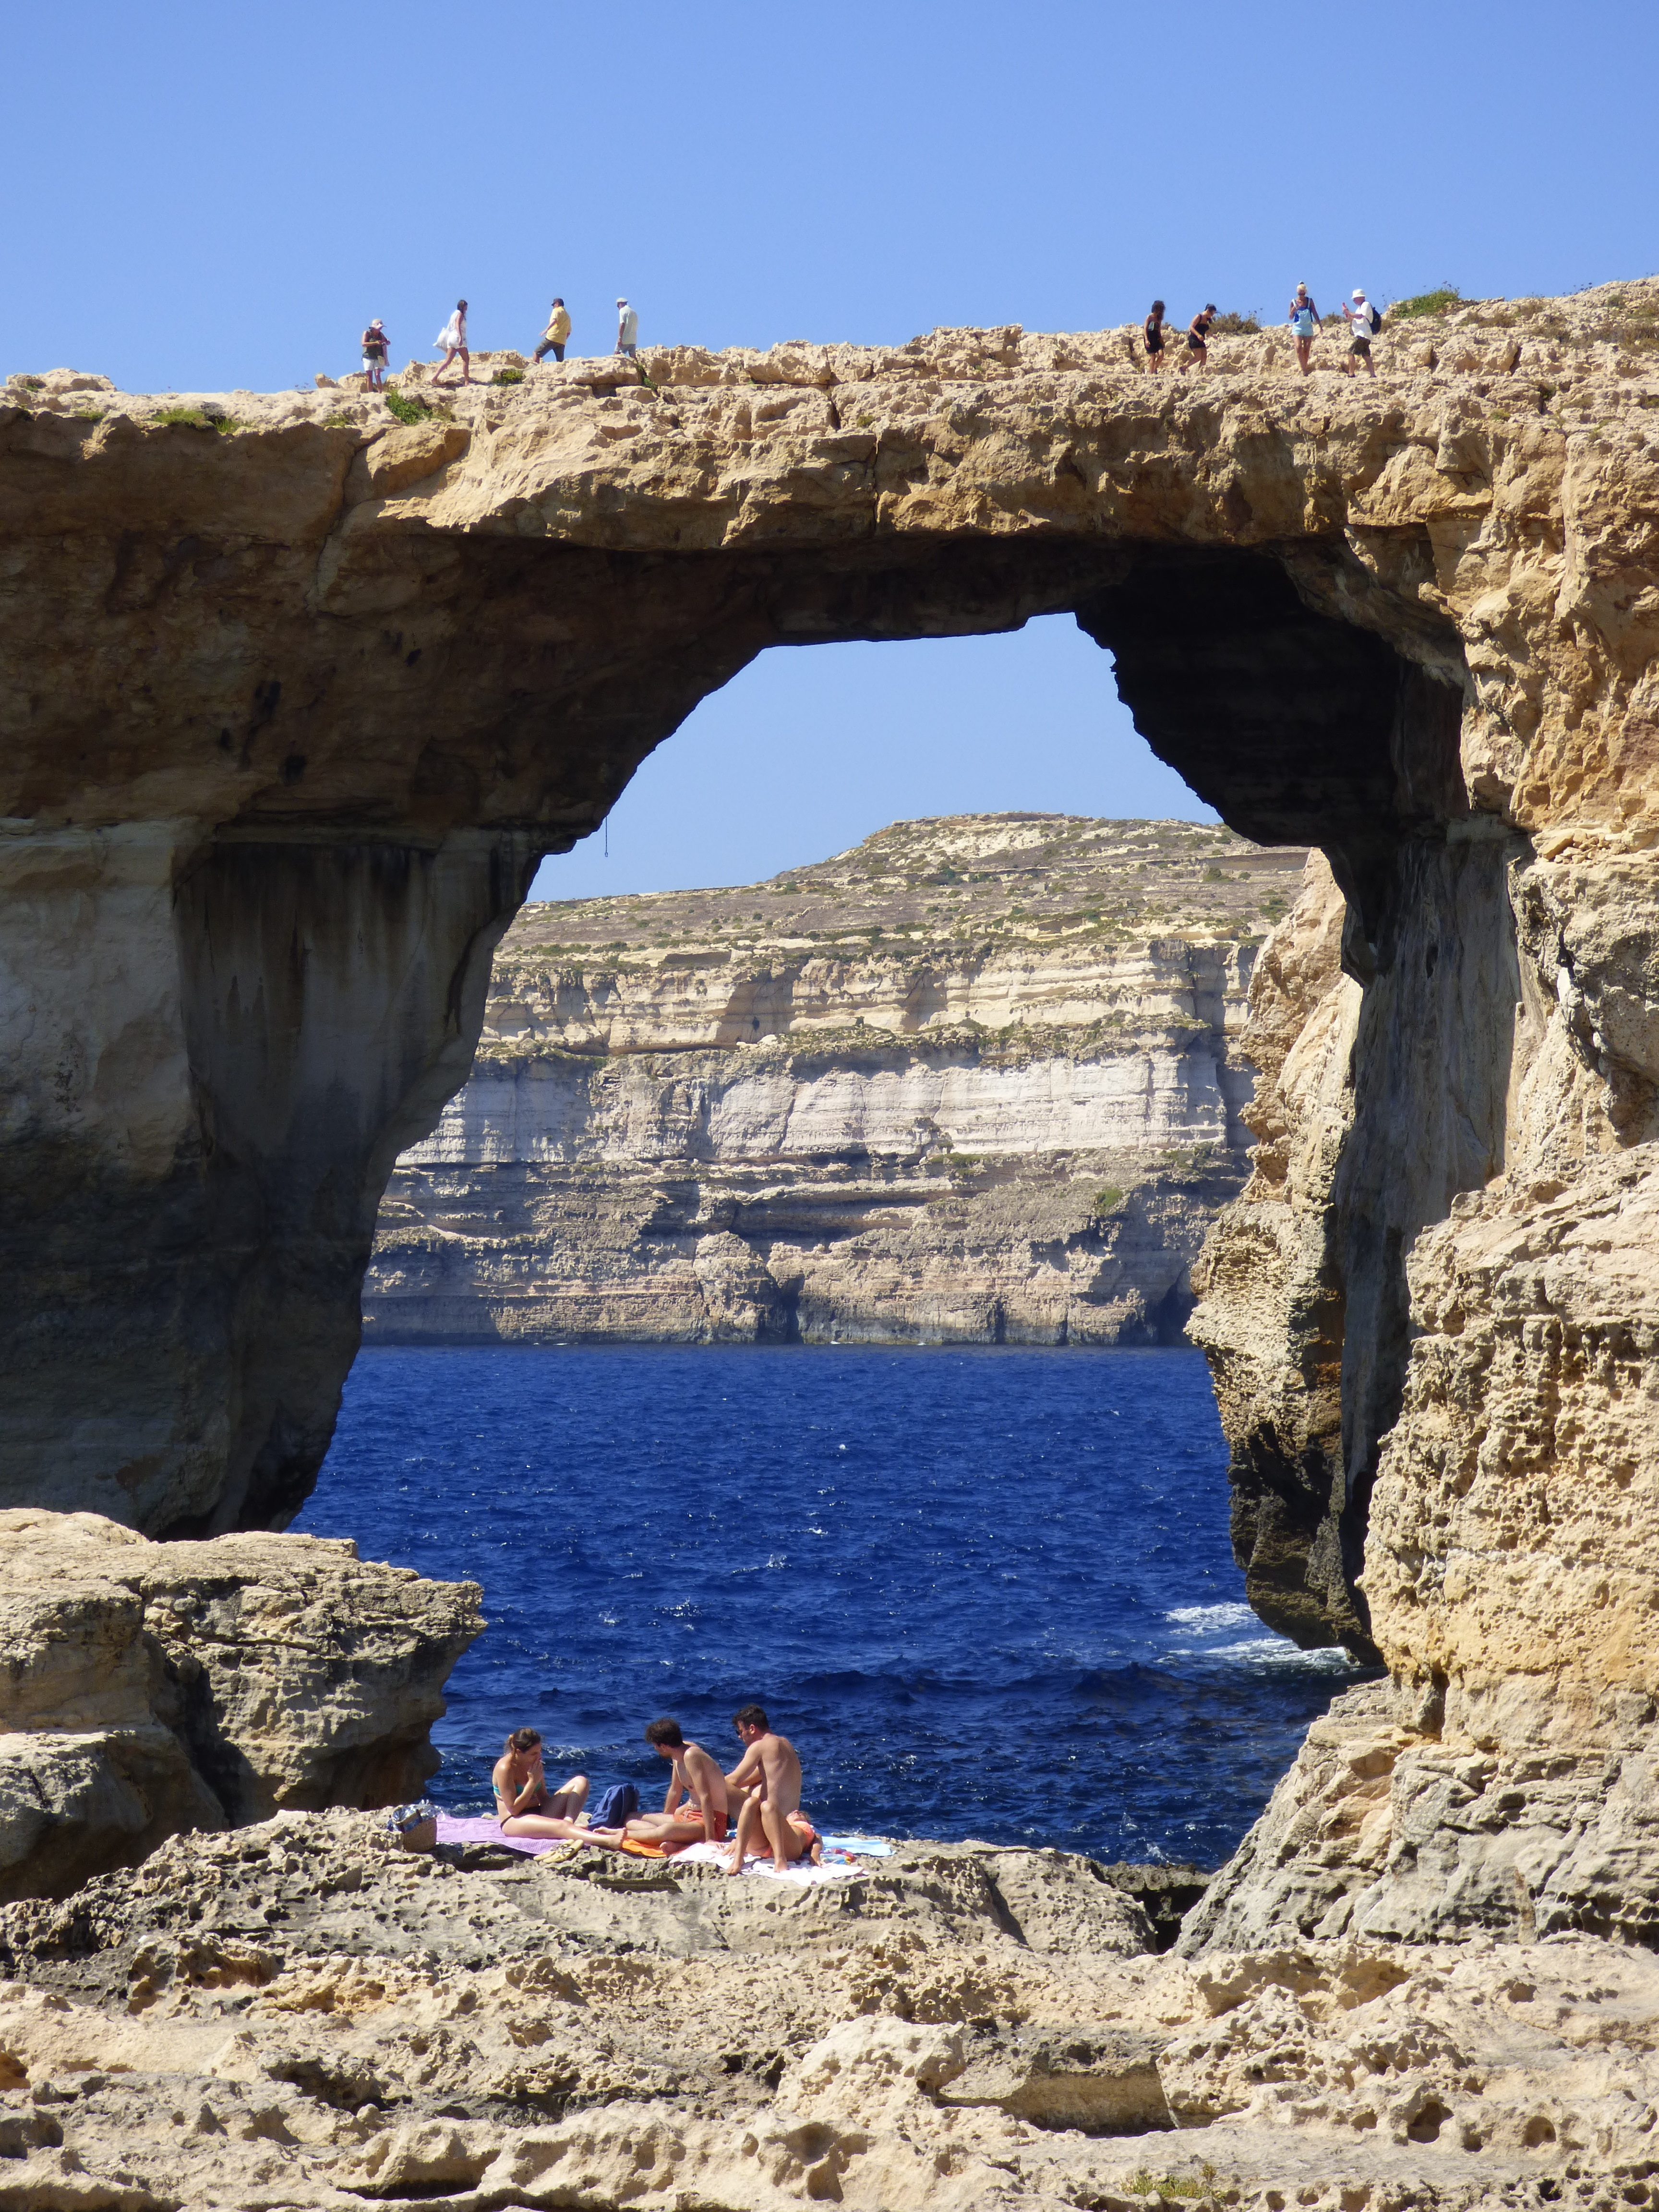
landscape, sea, coast, rock, architecture, window, view, valley, formation, cliff, arch, natural, landmark, blue, terrain, rocks, geology, ruins, azure, malta, wadi, landform, natural arch, ancient history, geographical feature